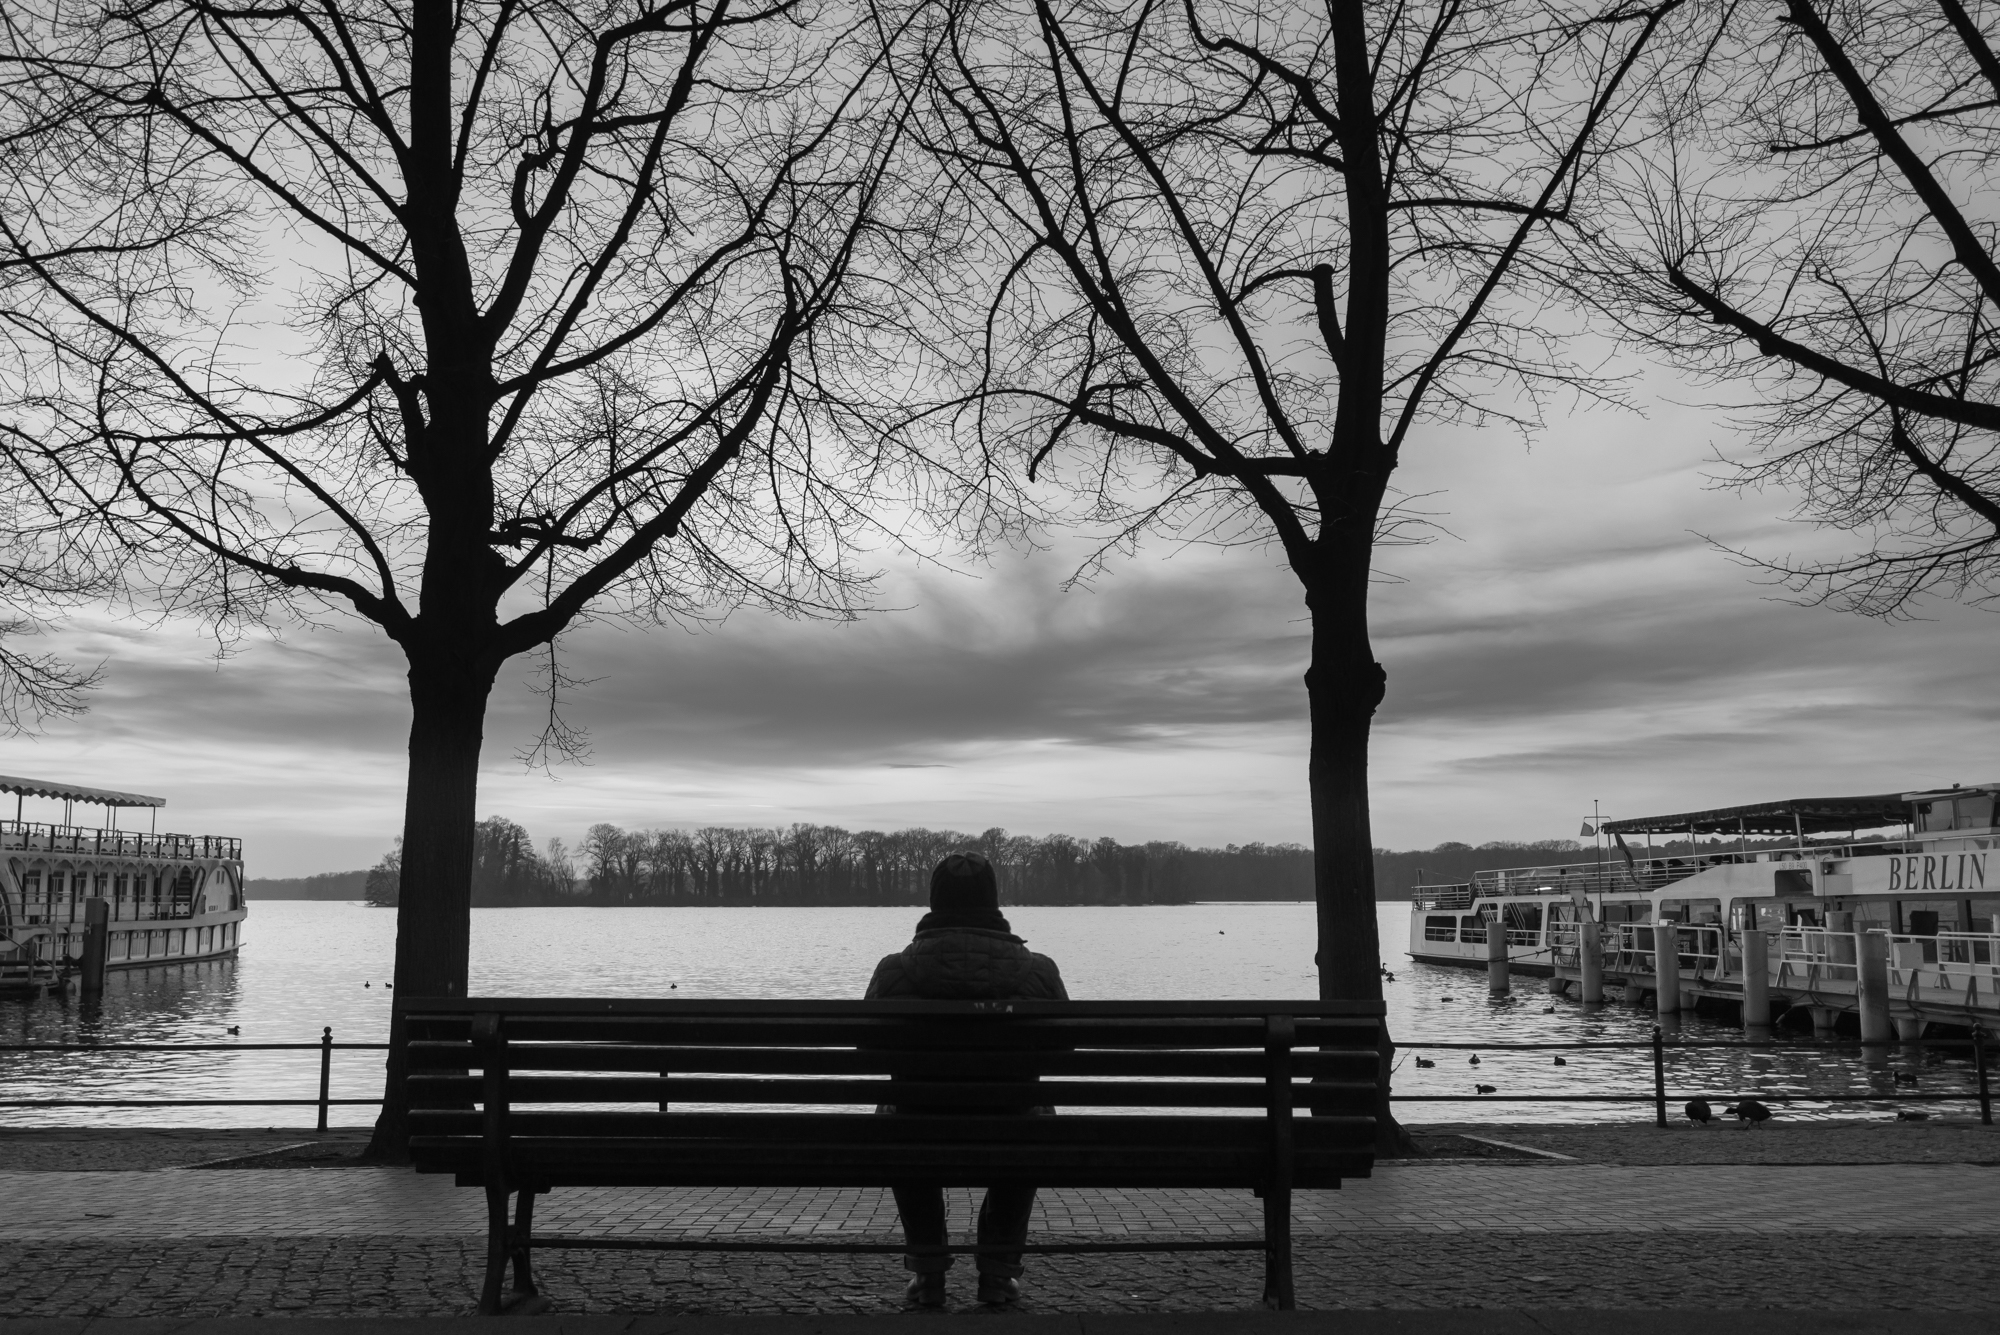
tree, black and white, sunset, street, morning, dusk, evening, nikon, black, monochrome, streetphotography, berlin, nikkor, d800, strasenfotografie, strasenfoto, nikkor1835mm, afs, 1835mm, berlintegel, monochrome photography, atmospheric phenomenon